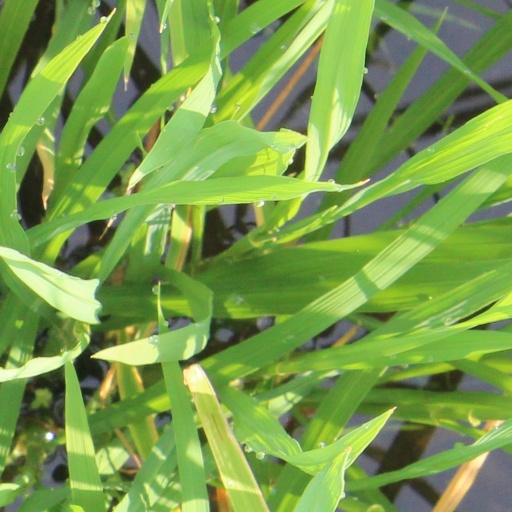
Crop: rice